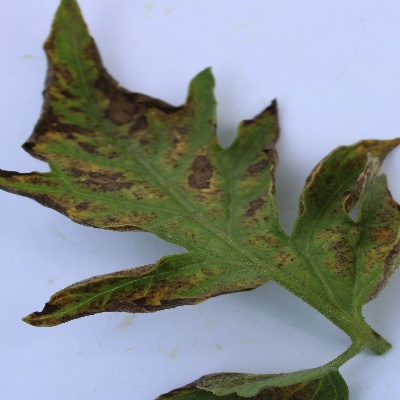
Crop: Tomato
Condition: septoria leaf spot